Mike Manning (actor)

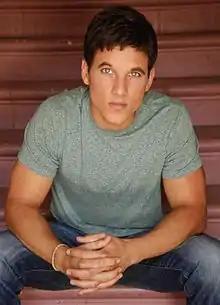
Manning in 2013

Michael Christopher Manning is an American actor, producer, reality television personality and activist. Manning gained fame as a cast member on the MTV series "" in 2009 at 22 years old. Before subsequently embarking on an acting career, he appeared in a number of films and television programs, such as the 2014 Disney Channel original movie "Cloud 9", in which he played Nick Swift, "Hawaii Five-0", "Love Is All You Need?" (2016), "Teen Wolf", "The Call", "Son of the South" and "Days of Our Lives".